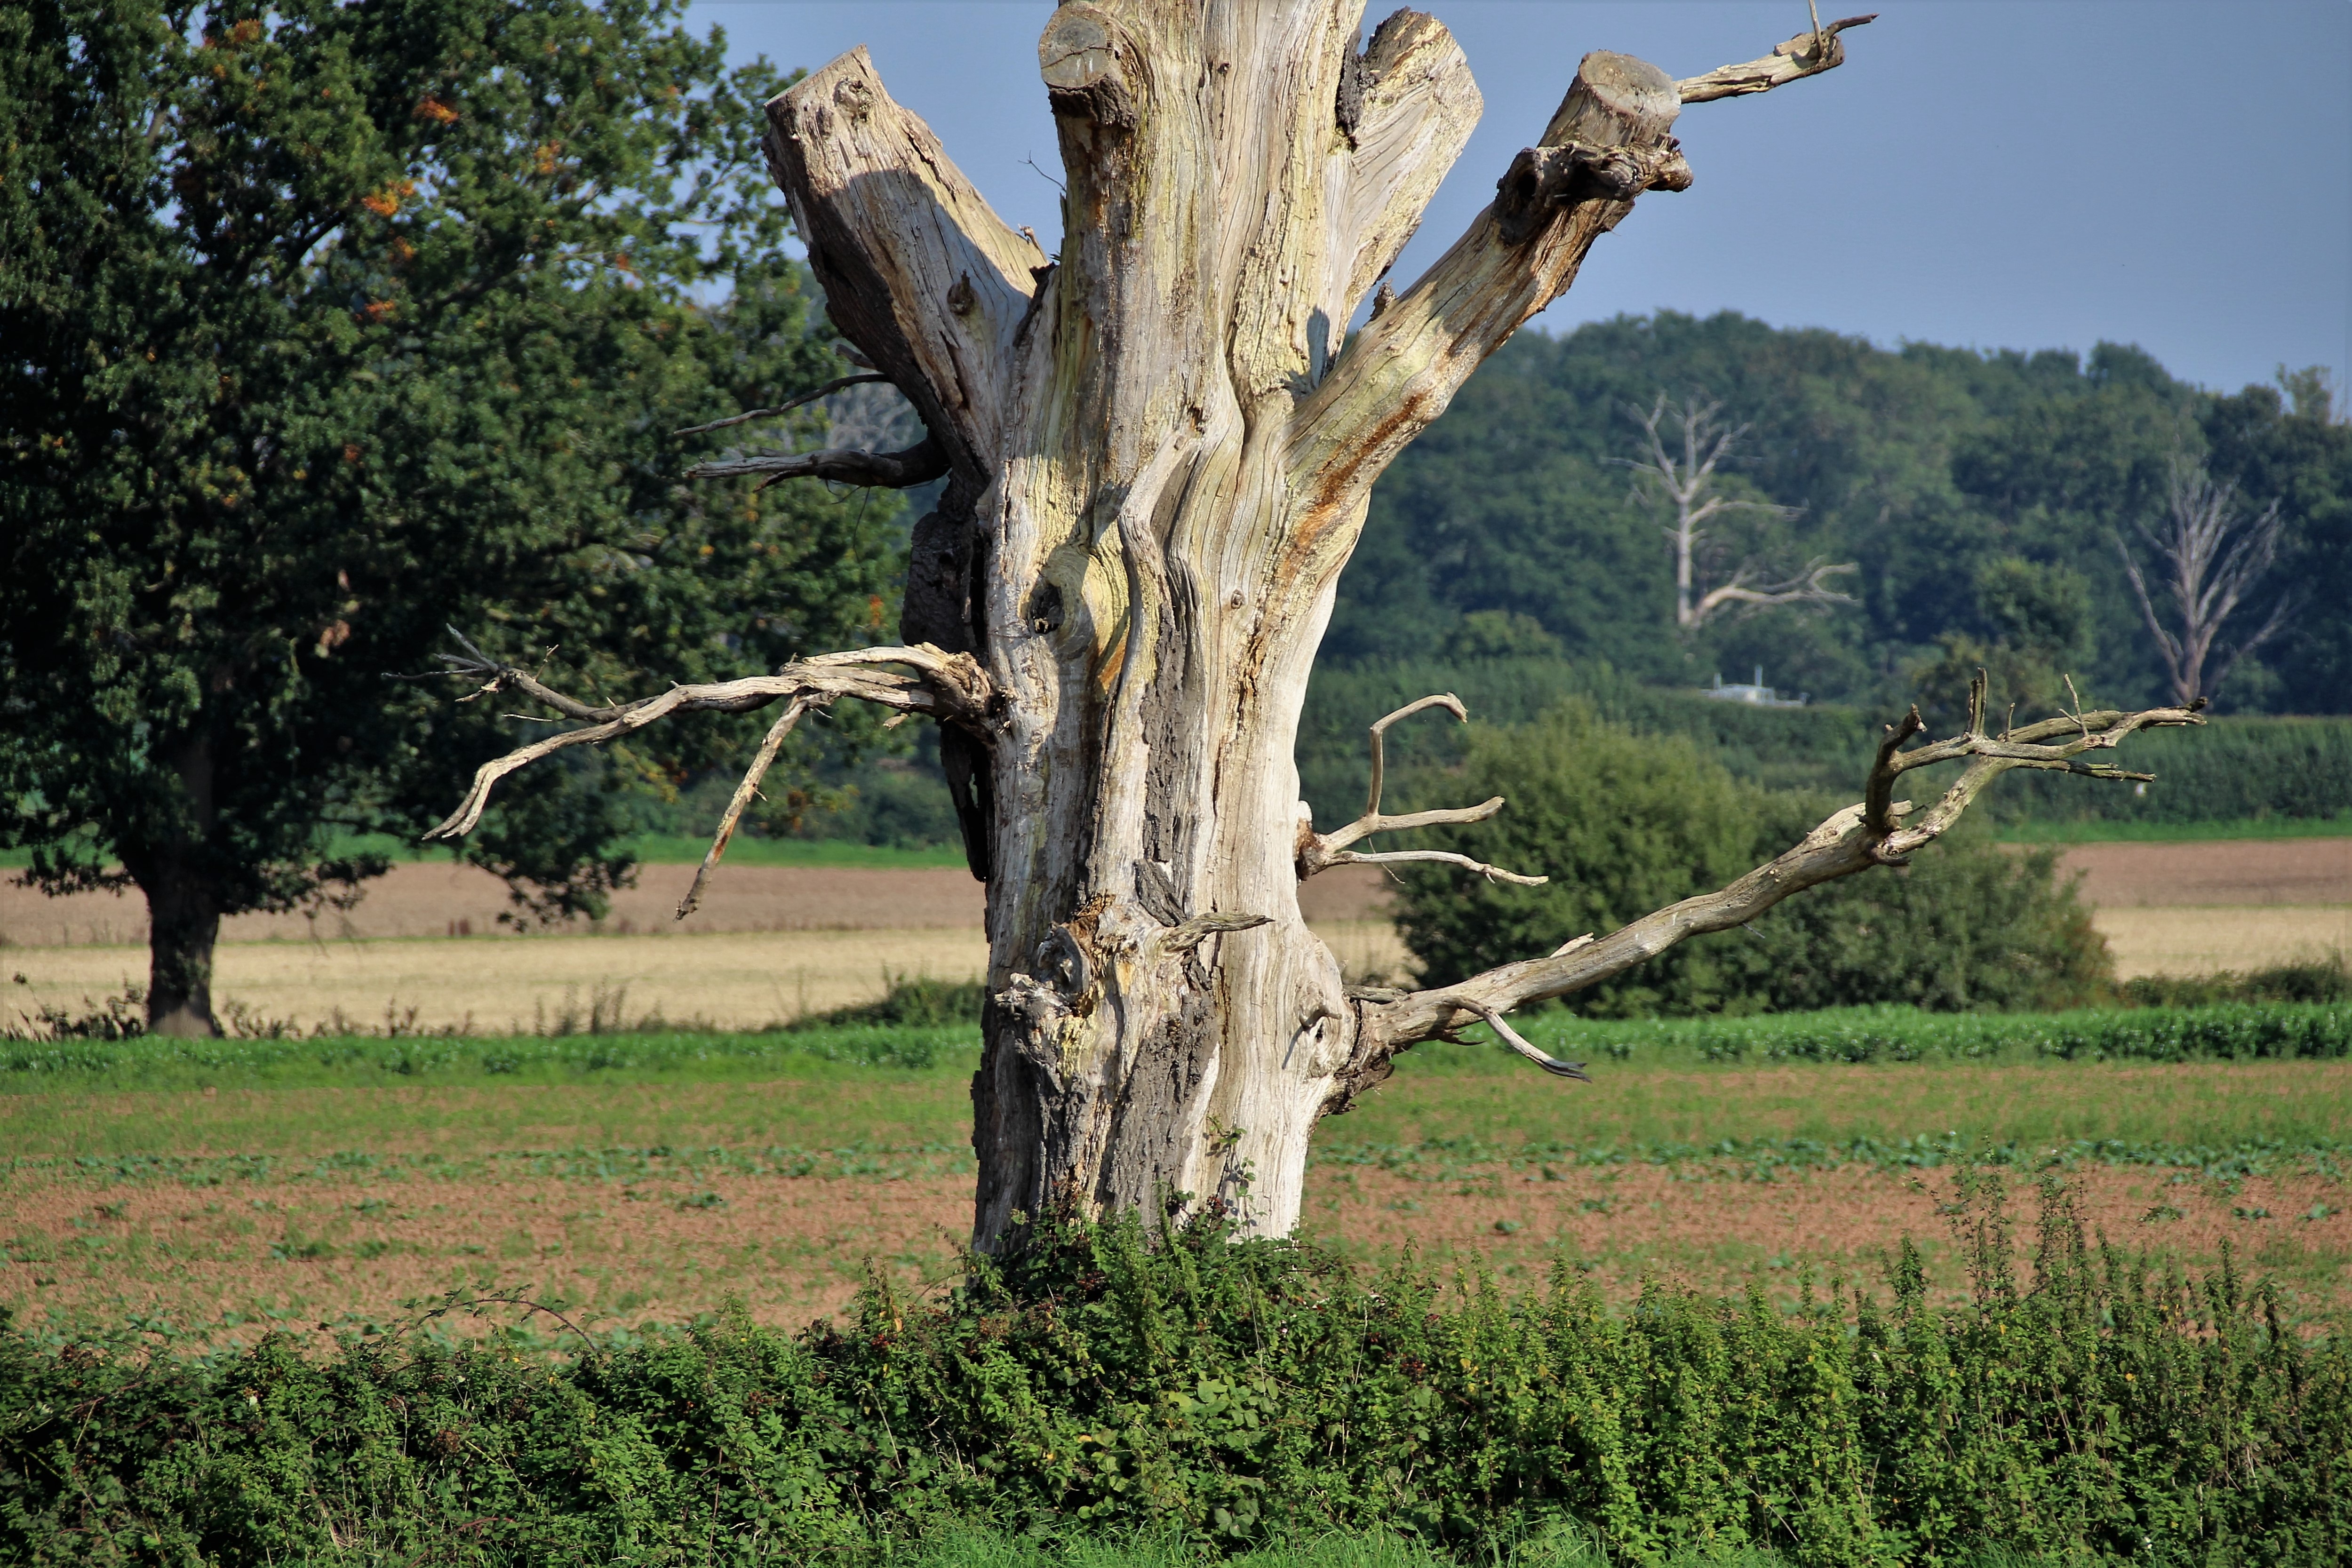
landscape, tree, nature, grass, branch, plant, wood, flower, trunk, old, dry, environment, natural, botany, dead tree, agriculture, dead, savanna, outdoors, woodland, rural area, flowering plant, woody plant, land plant